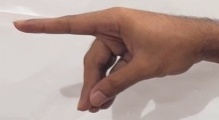
ASL sign: P